Typhoon Lan (2023)

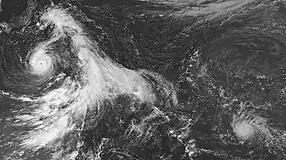
Typhoon Lan (left) and Hurricane Dora (right) on August 11

A banding eye began to appear on satellite imagery; the deep convection had started to consolidate and wrap around the low-level circulation center. Lan continued to strengthen as it turned more westward under the influence of the SST and weak vertical wind shear, the JMA upgraded Lan to a severe tropical storm at 06:00 UTC on August 9 as its maximum sustained winds increased to . Organization began to steadily increase within the developing eyewall, but the JTWC reported that it did not intensify over the past twelve hours. Lan began to intensify more quickly, reaching typhoon status. Lan consolidated and developed a small, defined circulation with satellite imagery revealed a ragged eye. Lan developed a clear eye and continued strengthening on satellite imagery, surrounded by a warming eye of .